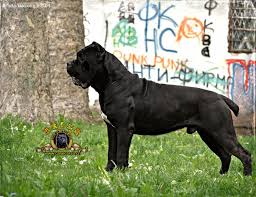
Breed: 253-n000105-Cane_Carso